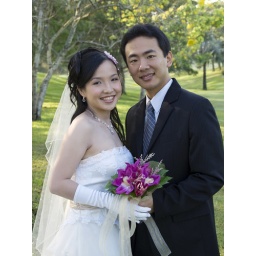
Wedding couple holding flower bouquet smiling in the park